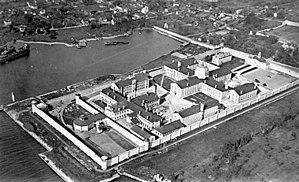
Le pénitencier de Kingston souvent abrégé KP est un pénitencier qui a été en activité du 1ᵉʳ juin 1835 au 30 septembre 2013. Sa construction eut lieu de 1833 à 1834. Il est situé à Kingston en Ontario, au Canada.